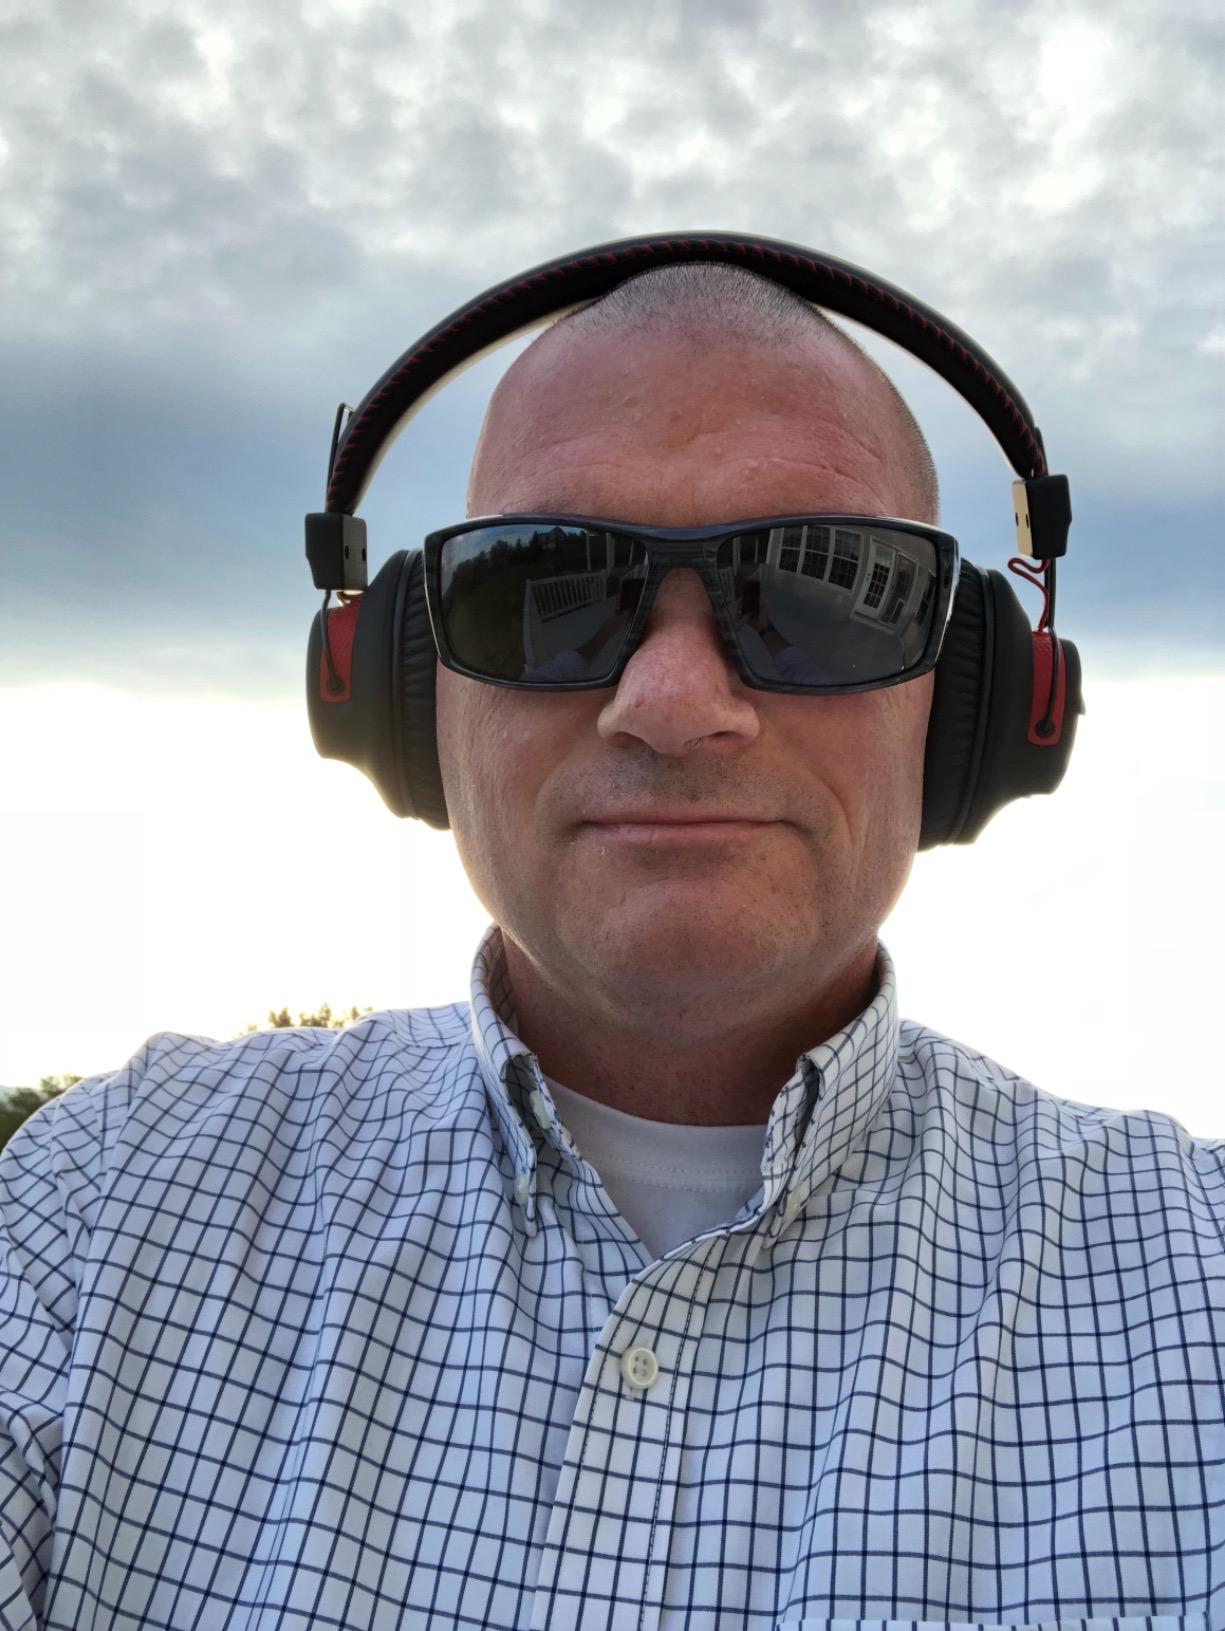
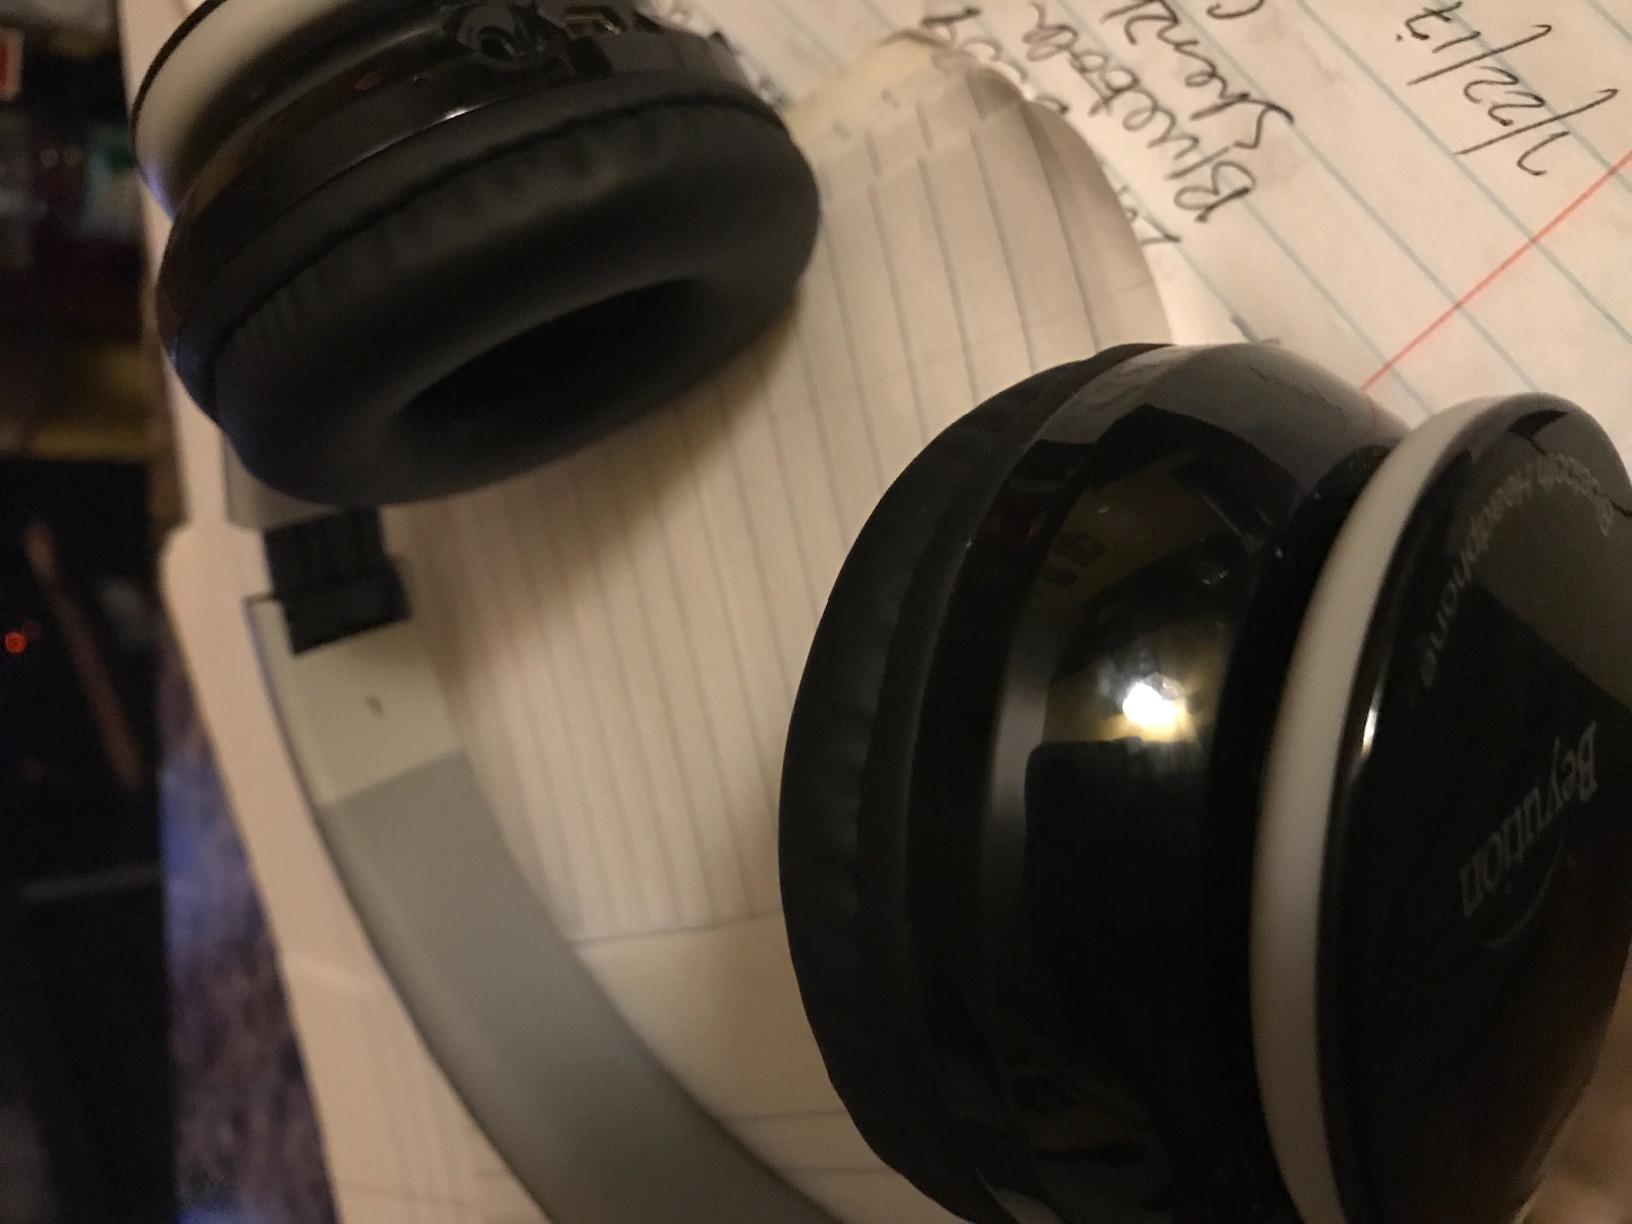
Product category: headphones
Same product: no